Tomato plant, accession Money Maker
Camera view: tilt-top (135 deg); turntable rotation: 270 degrees
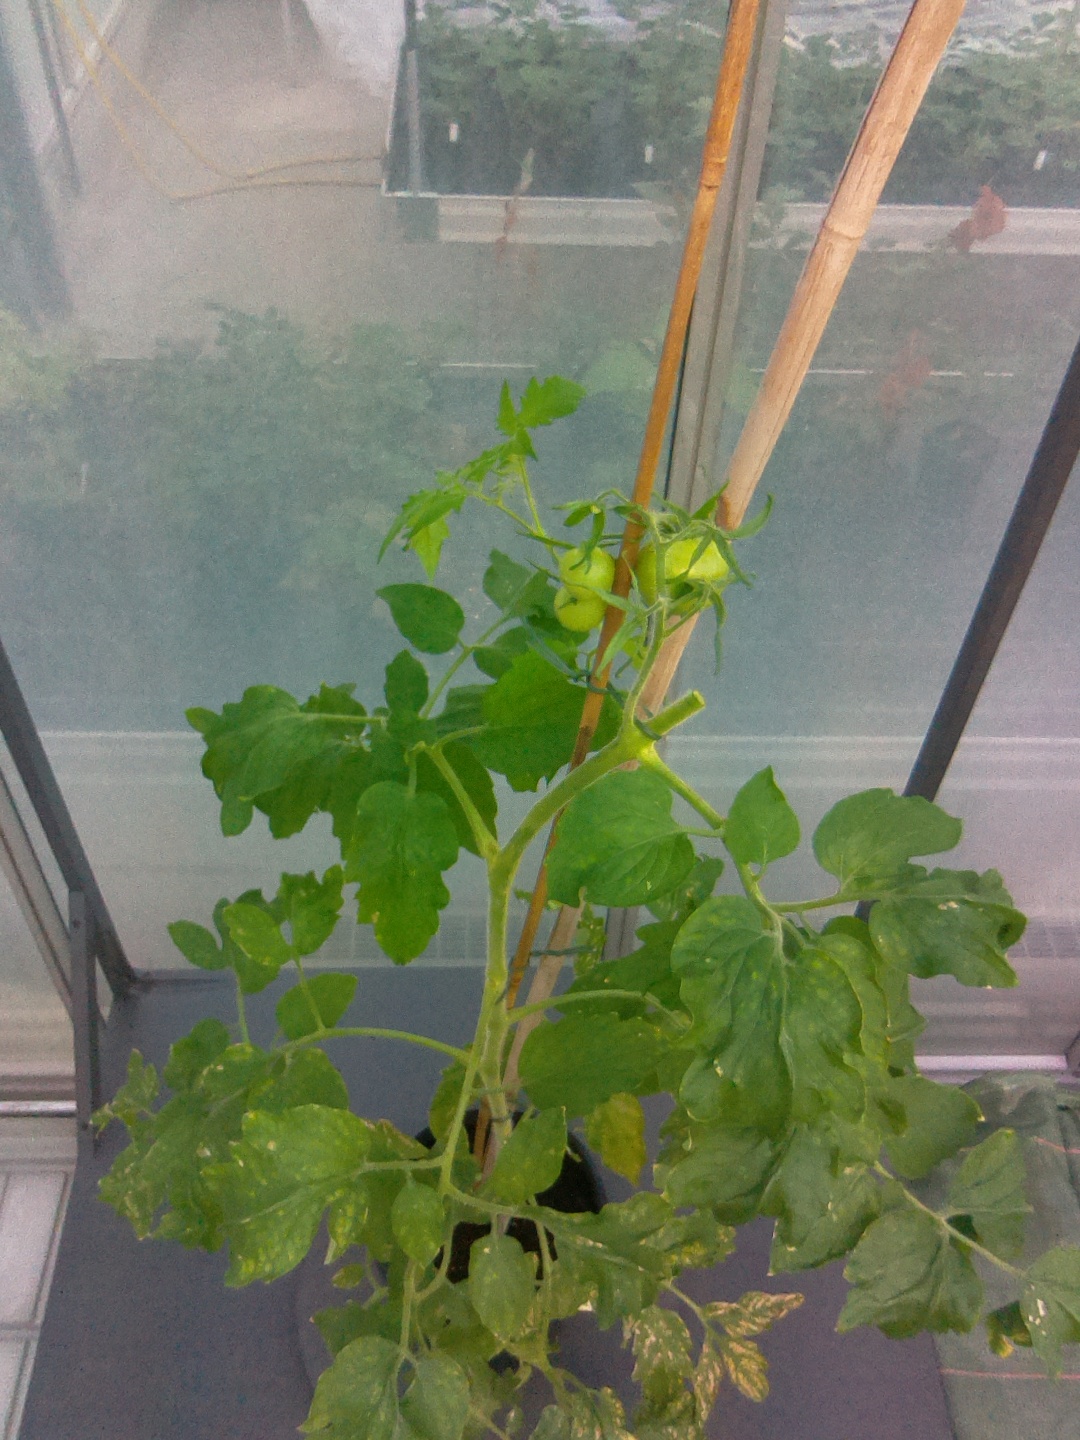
BBCH growth stage 72: 20%-30% of final fruit size